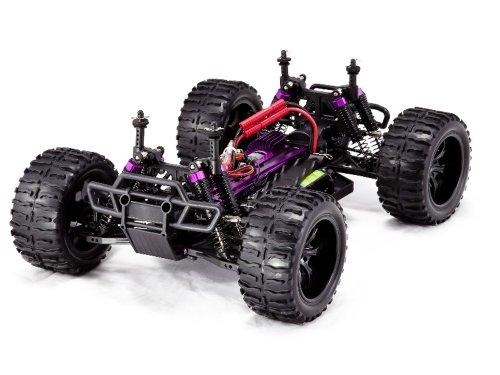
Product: Redcat Racing Volcano EPX Electric Truck, Blue/Silver, 1/10 Scale
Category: Toys & Games | Hobbies | Remote & App Controlled Vehicles & Parts | Remote & App Controlled Vehicles | Trucks
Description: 19T brushed 550 electric motor with heat sink, Waterproof ESC, Waterproof high torque steering servo, 2.4GHz radio system.
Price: $109.98
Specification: ProductDimensions:15.8x12.2x7.5inches|ItemWeight:8.55pounds|ShippingWeight:8.6pounds(Viewshippingratesandpolicies)|DomesticShipping:ItemcanbeshippedwithinU.S.|InternationalShipping:ThisitemcanbeshippedtoselectcountriesoutsideoftheU.S.LearnMore|ASIN:B00CEP8YN4|Itemmodelnumber:VOLCANOEP-94111-BS-24|Manufacturerrecommendedage:14yearsandup|Batteries:1Lithiumionbatteriesrequired.(included)